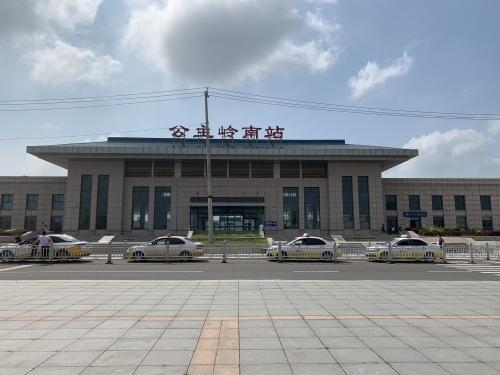
地标名称：公主岭南站